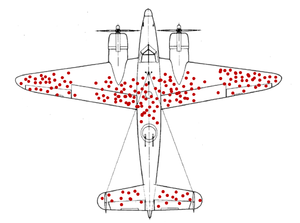
Le biais du survivant est une forme de biais de sélection consistant à surévaluer les chances de succès d'une initiative en concentrant l'attention sur les sujets ayant réussi mais qui sont des exceptions statistiques plutôt que des cas représentatifs.